Endovascular coiling

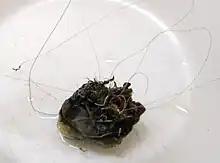
Resected middle cerebral artery aneurysm filled with multiple coils.

Endovascular coiling is usually performed by an interventional neuroradiologist or neurosurgeon with the patient under general anaesthesia. The whole procedure is performed under fluoroscopic imaging guidance. A guiding catheter is inserted through the femoral artery and advanced to a site close to the aneurysm after which angiography is performed to localize and assess the aneurysm. After this, a microcatheter is navigated into the aneurysm.